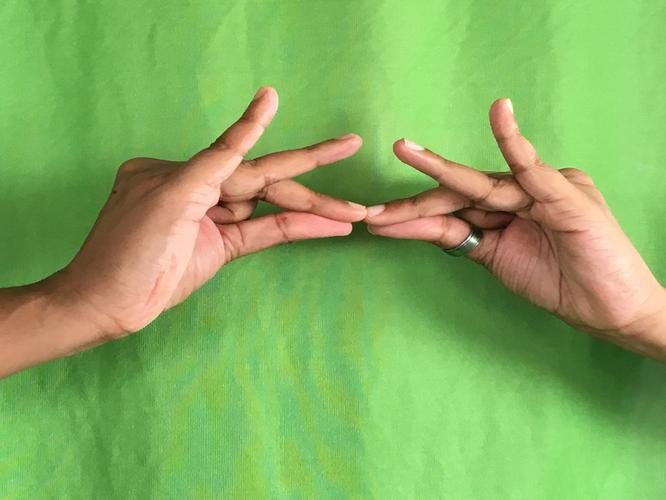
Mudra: Sakata
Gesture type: double_hand